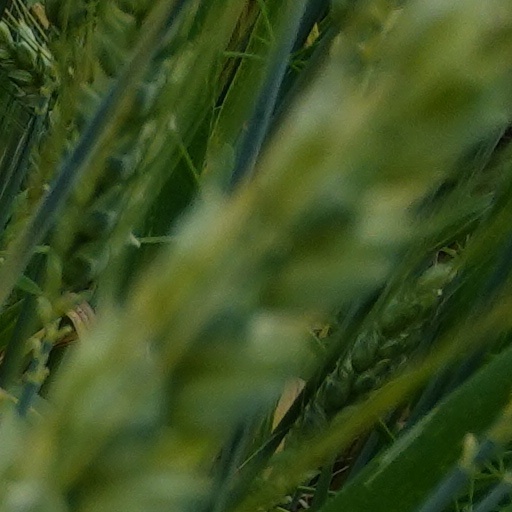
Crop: wheat